Wonder of the Worlds

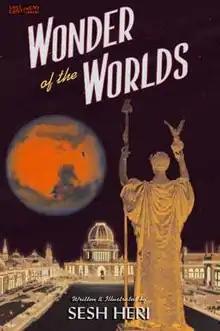

Wonder of the Worlds is a novel by Sesh Heri, published 2005 by Lost Continent Library, is the first in a trilogy of novels featuring secret agent Harry Houdini facing off against a Martian invasion in the late 19th and early 20th centuries.